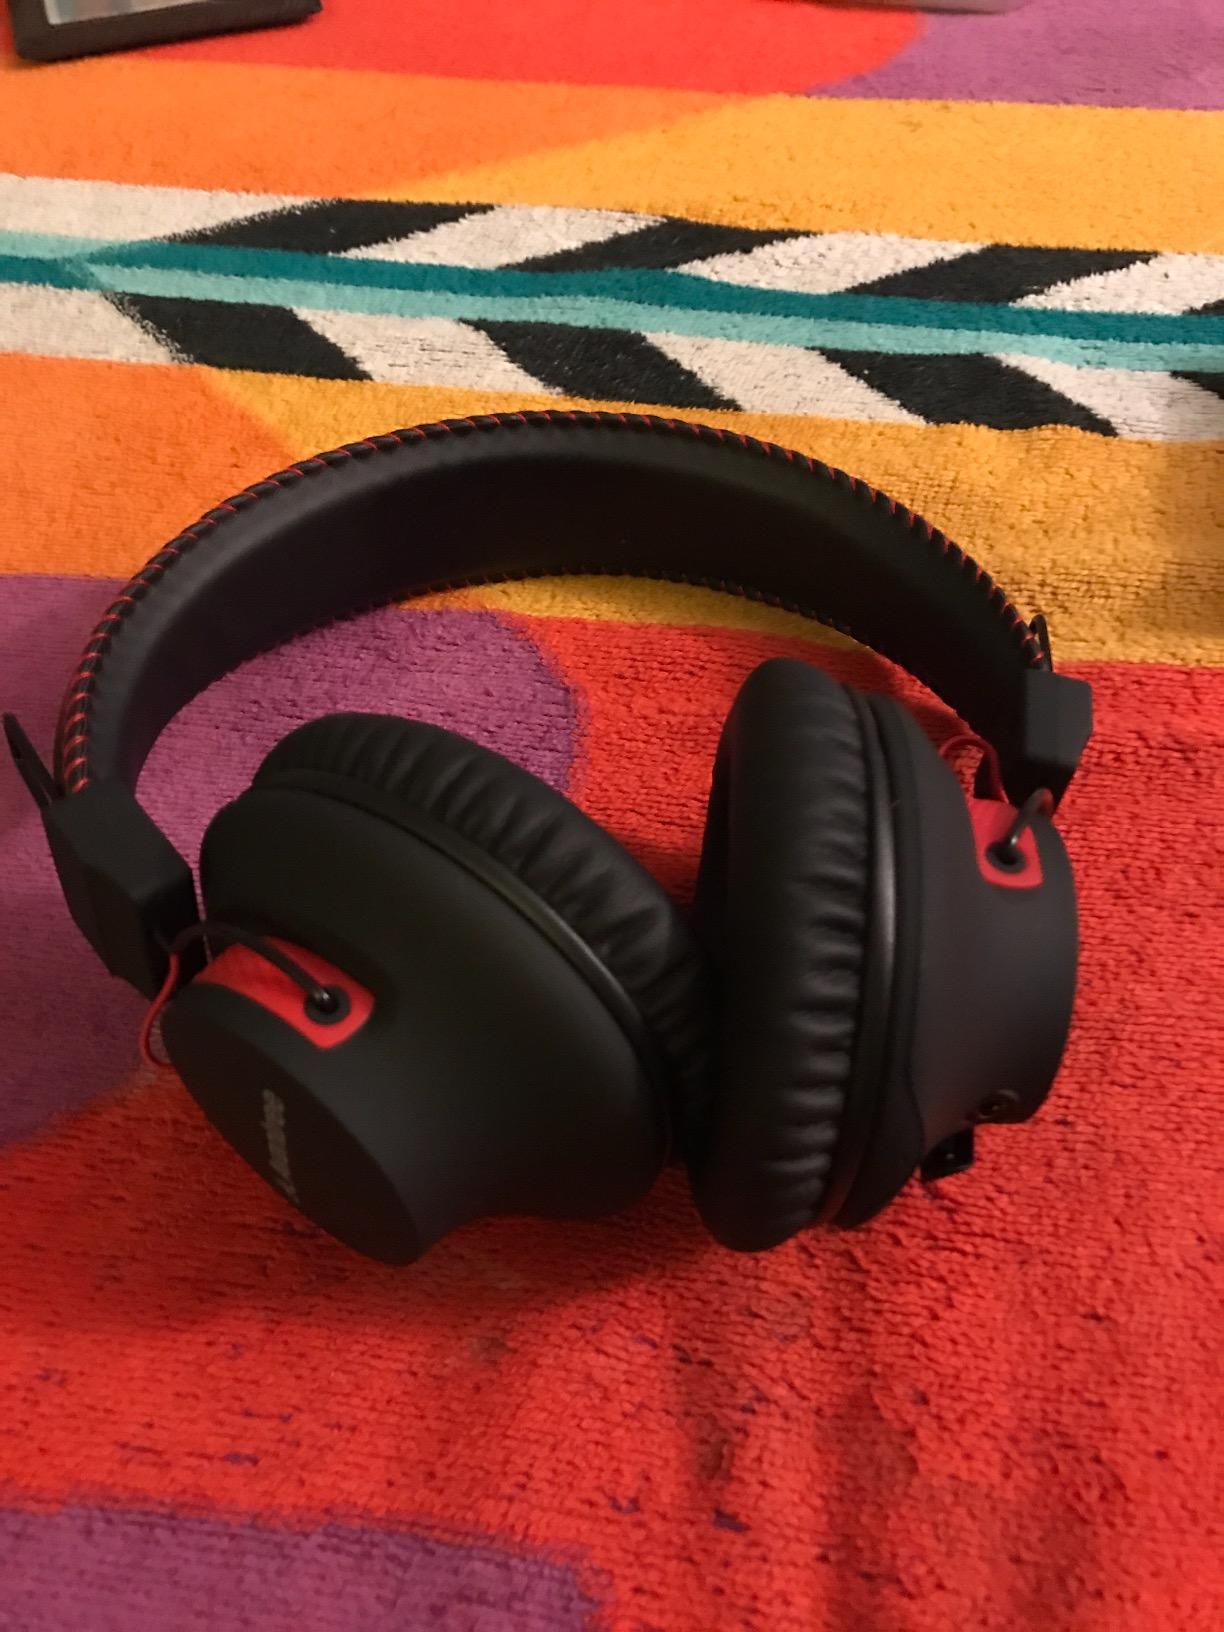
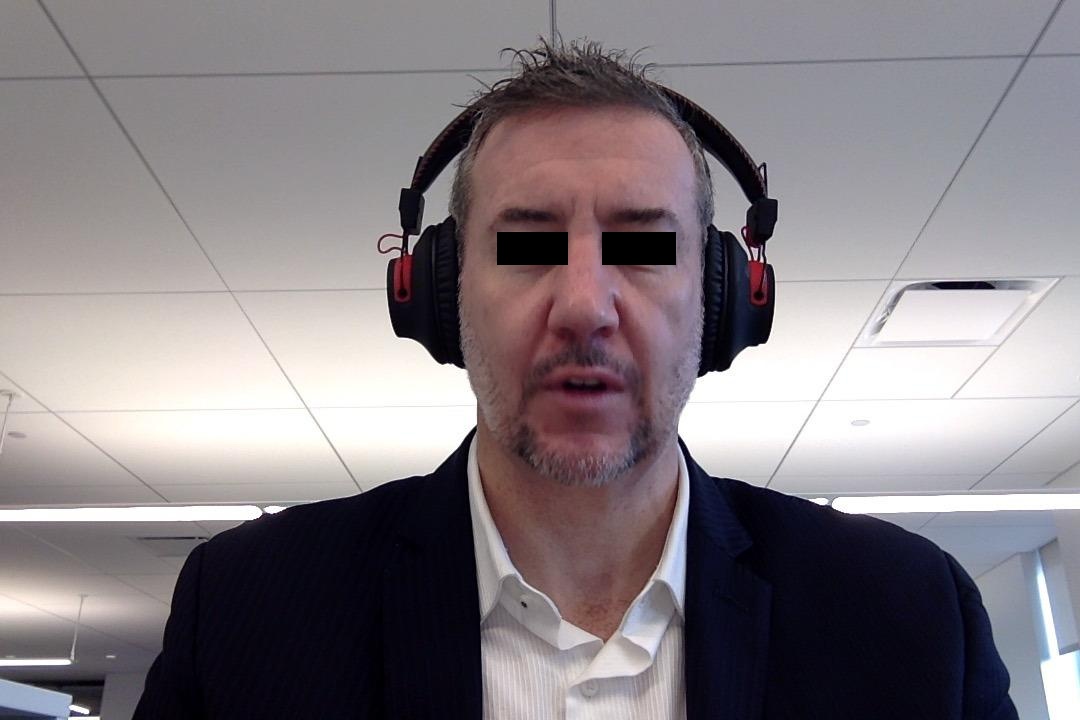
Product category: headphones
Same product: yes